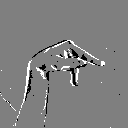
ASL letter: p